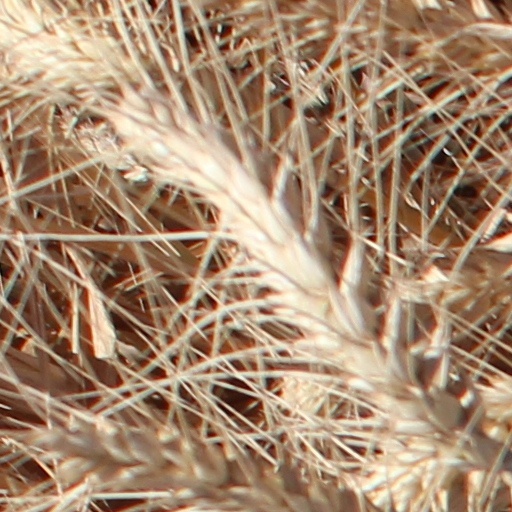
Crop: wheat